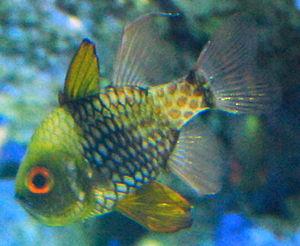
Sphaeramia nematoptera ou Apogon pyjama est un poisson de la famille des Apogonidae.